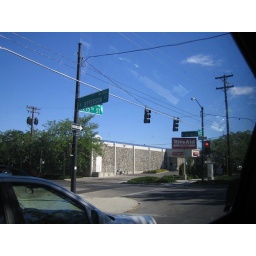
the largest street signs in the world. Compare to the one way below it.